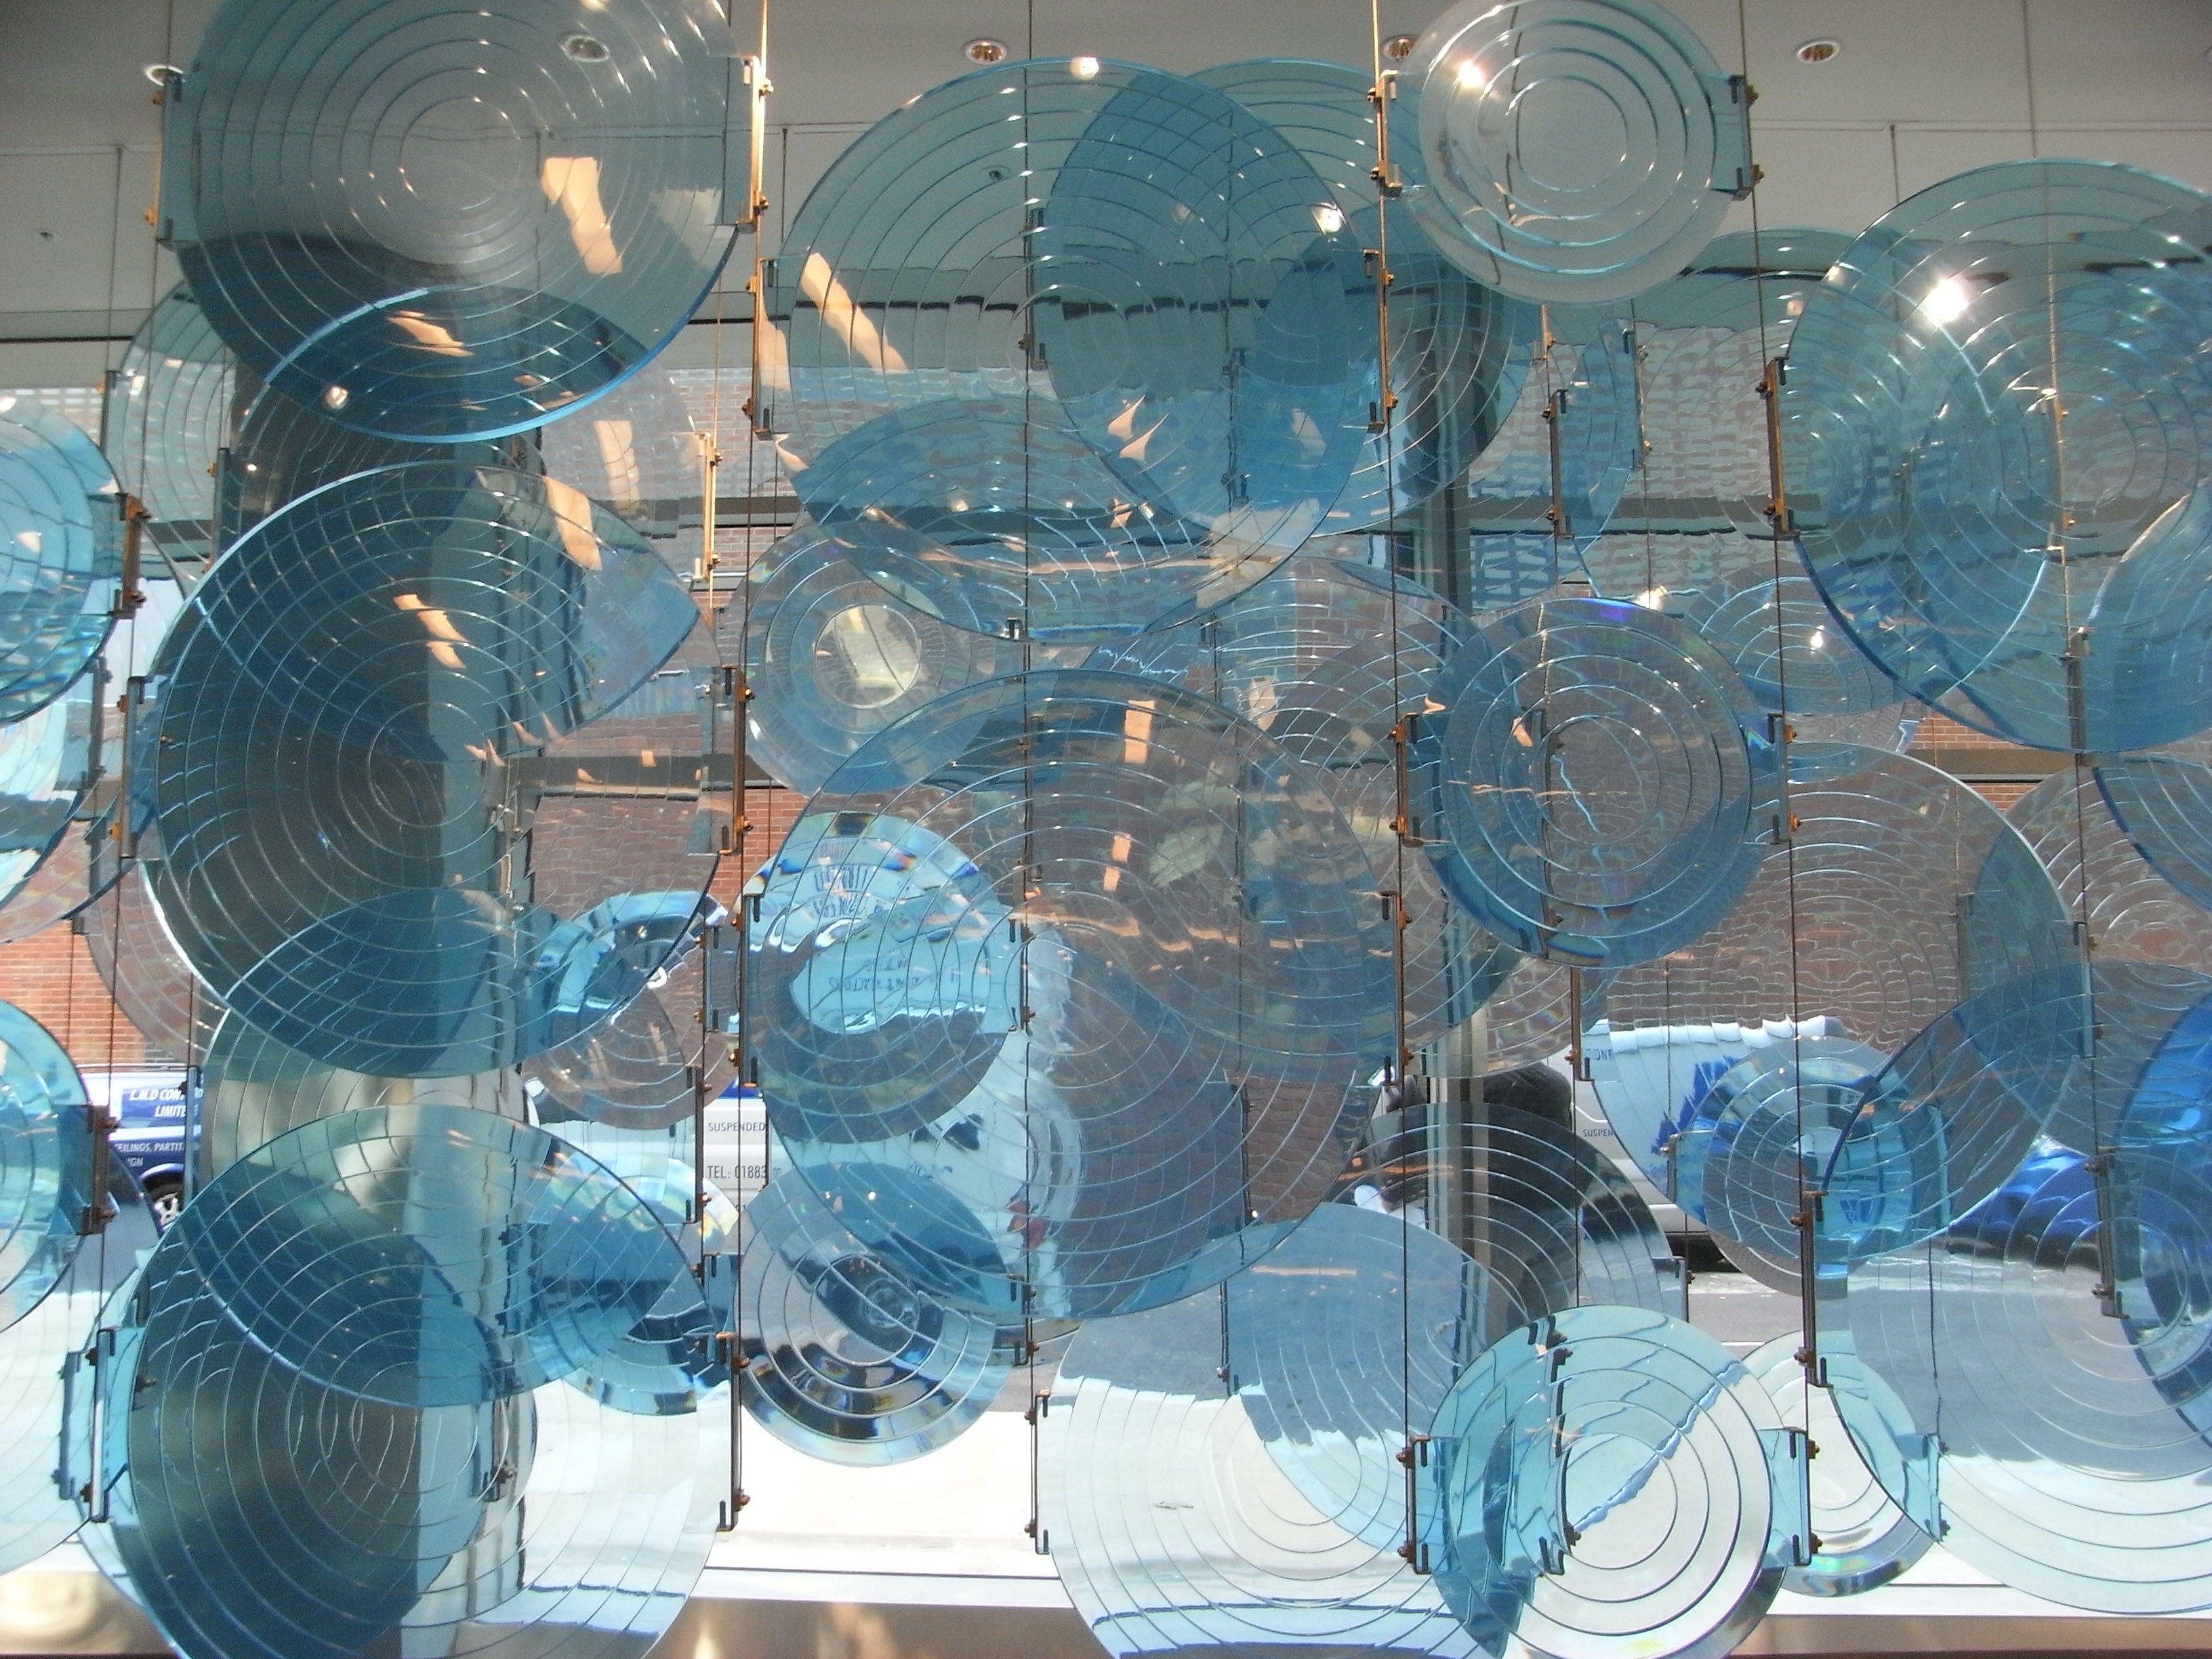
glass, color, blue, transparent, prism